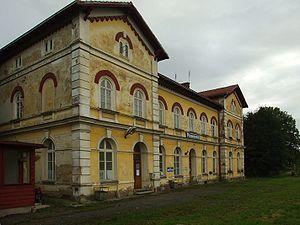
Ploskovice est une commune du district de Litoměřice, dans la région d'Ústí nad Labem, en République tchèque. Sa population s'élevait à 453 habitants en 2018.